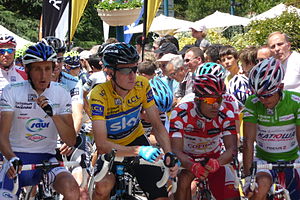
Critérium du Dauphiné 2011
Før start på sidste etape
Critérium du Dauphiné 2011, den 63. udgave af cykelløbet Critérium du Dauphiné blev arrangeret fra 5. til 12. juni 2011 i Frankrig. Løbet bestod af en prolog og 7 etaper. Bradley Wiggins vandt løbet samlet, mens Joaquim Rodríguez og John Degenkolb vandt to etaper hver.